Saypulla Absaidov

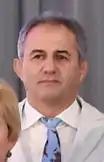
Image of Saypulla Absaidov

Saypulla Atavovich Absaidov (born 14 July 1958 ) is a former wrestler of Kumyk descent and Olympic champion and World Champion 1981 in Freestyle wrestling who competed for the USSR. He was born in Tarki, Dagestan ASSR.